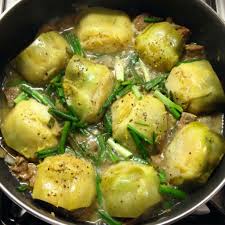
Yemek: enginar